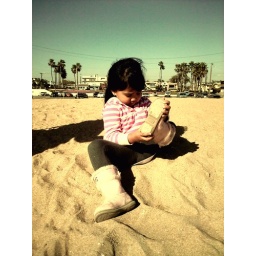
she got sand in her shoe